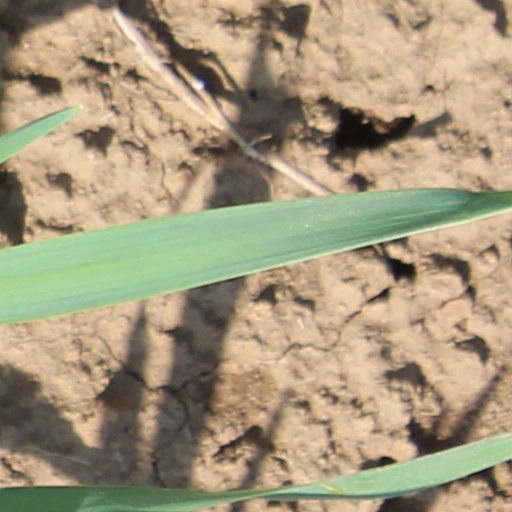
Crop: wheat